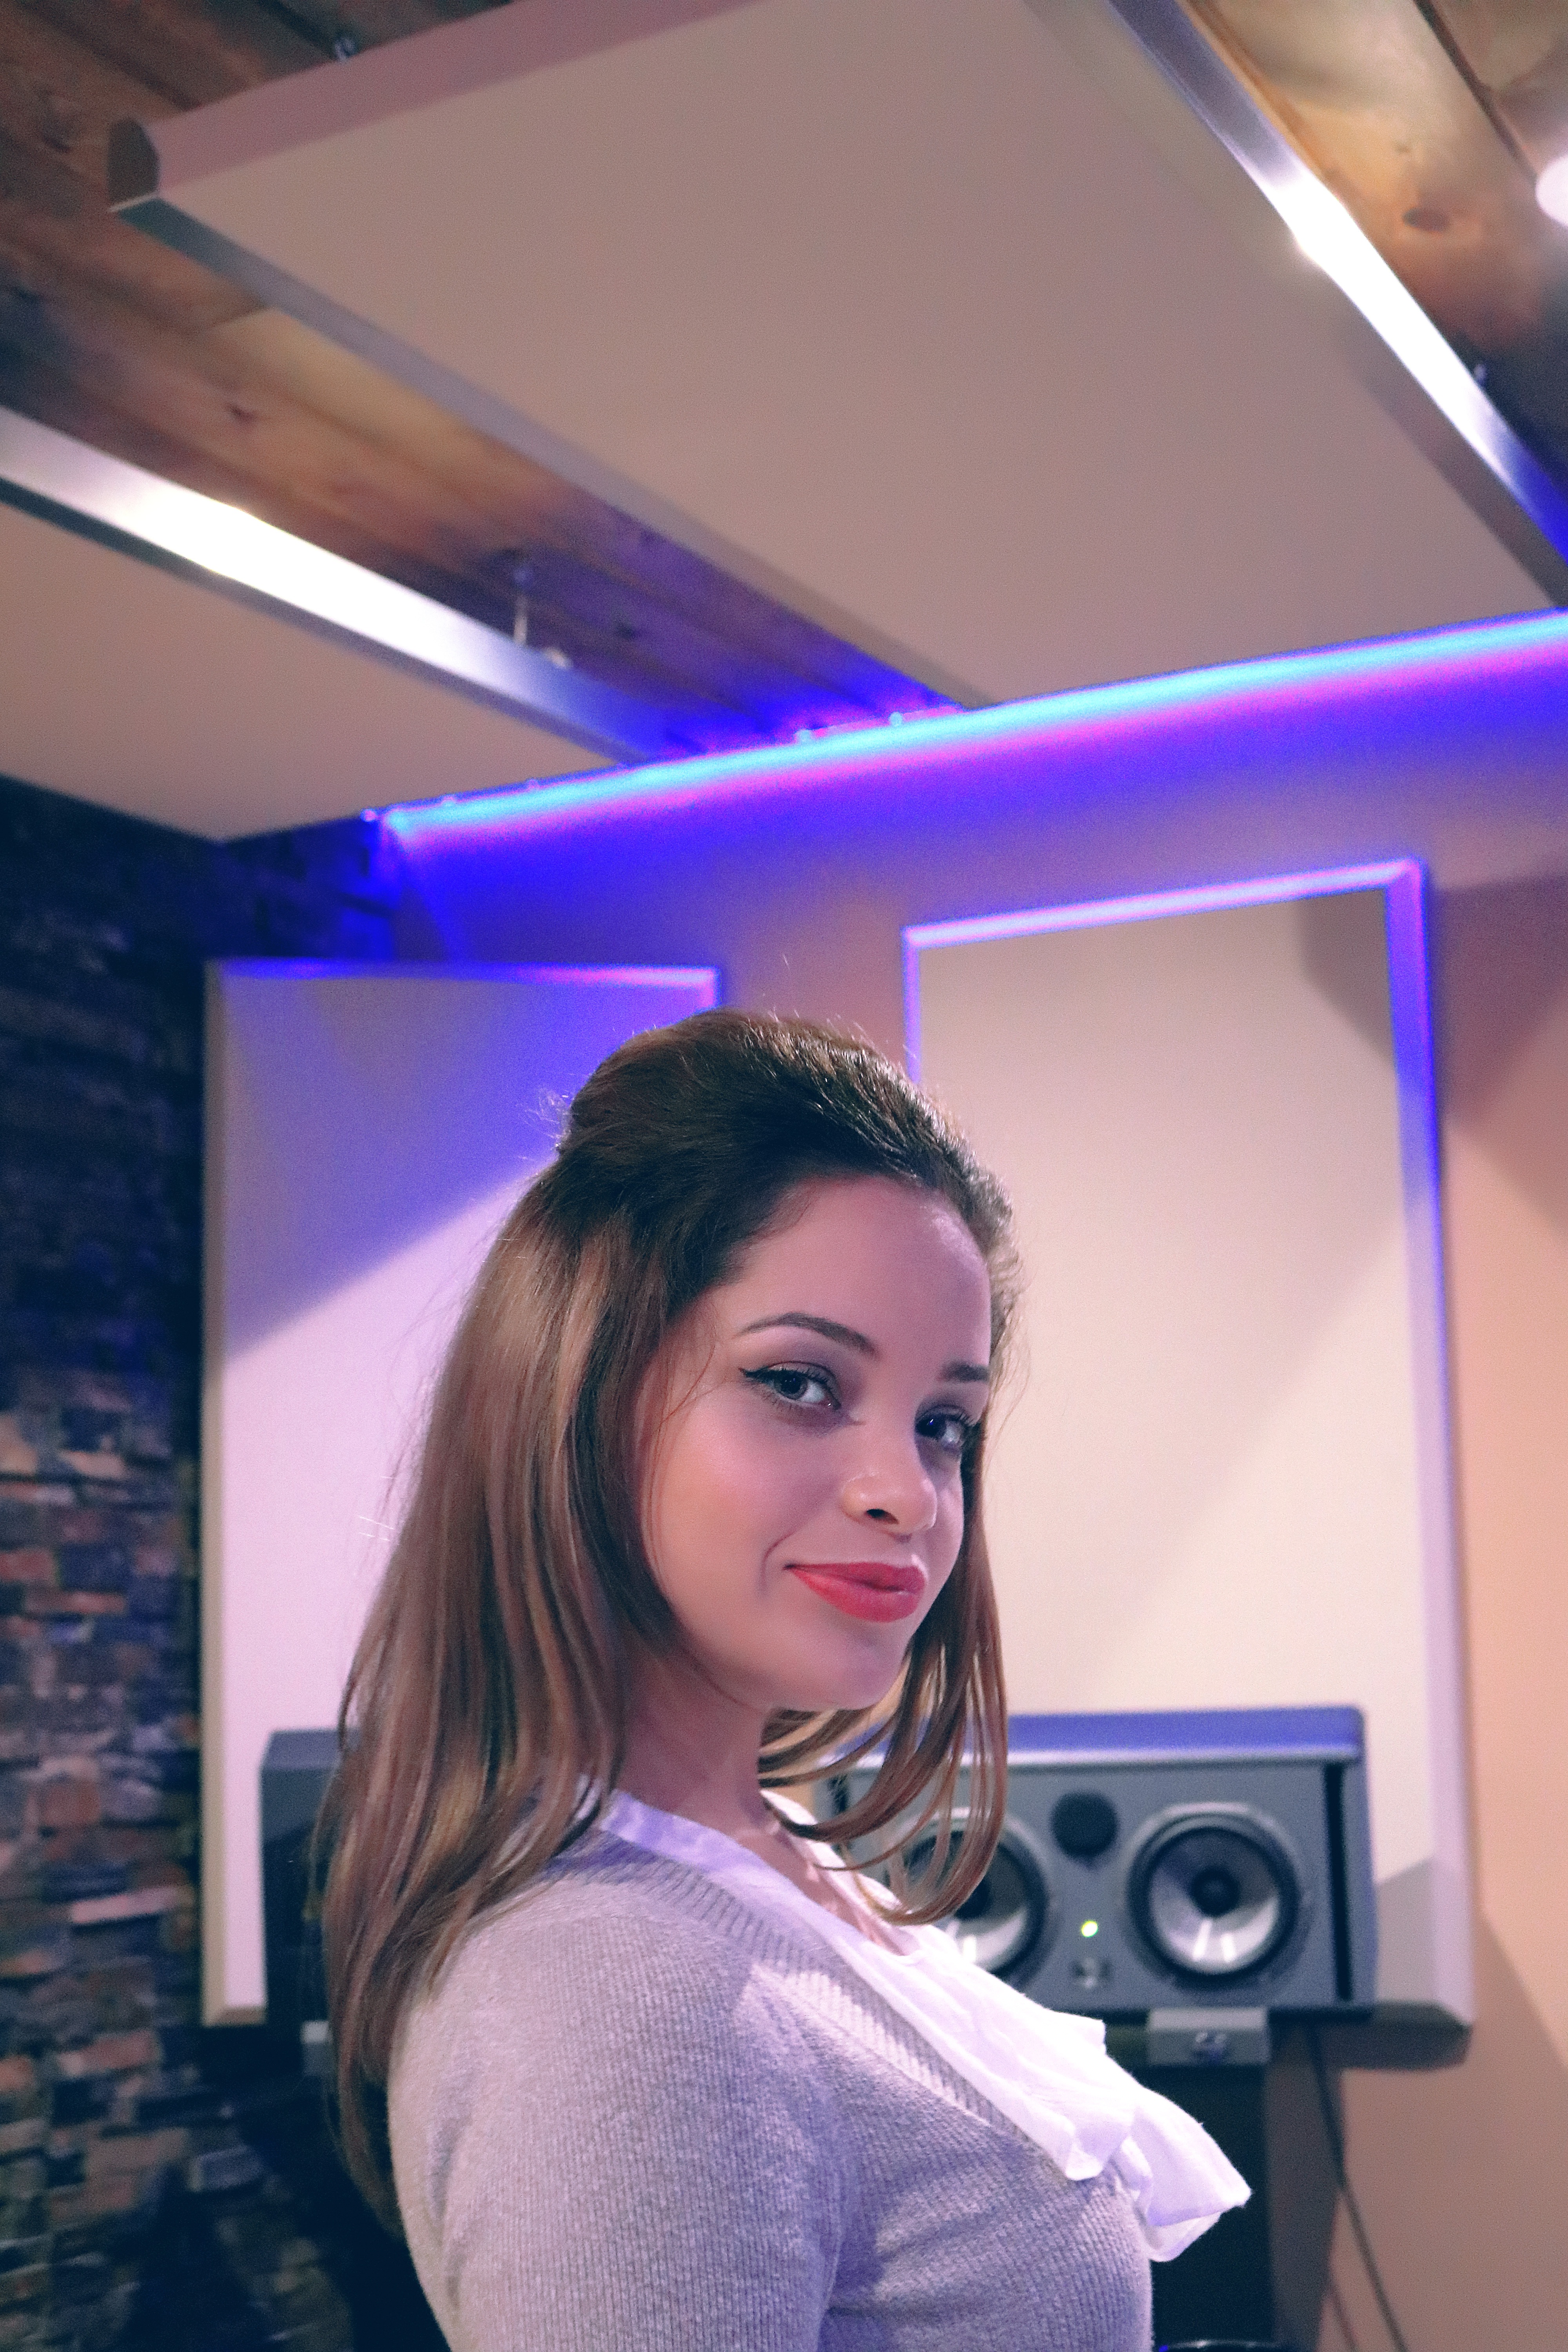
person, people, girl, woman, hair, white, female, leg, portrait, model, young, fresh, care, fashion, blue, lady, hairstyle, smile, makeup, monarch, face, women, skin, lips, pose, beauty, sexy, style, beautiful women, attractive, young woman, elegance, glamour, beautiful woman, sensuality, beauty girl, photo shoot, woman face, beautiful woman face, women face, beauty woman, hair style, keila llanes, keila